The Visitor (Child novel)

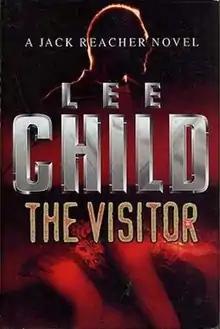
First edition (UK)

The Visitor is the fourth book in the Jack Reacher series written by Lee Child. It was published in 2000 by Bantam Press in the United Kingdom. In the United States, the book was released under the title Running Blind. It is written in the second and third person. In the novel, retired Army military police officer Jack Reacher must race against time to catch a sophisticated serial killer who is murdering a group of female soldiers, but leaving no forensic evidence.